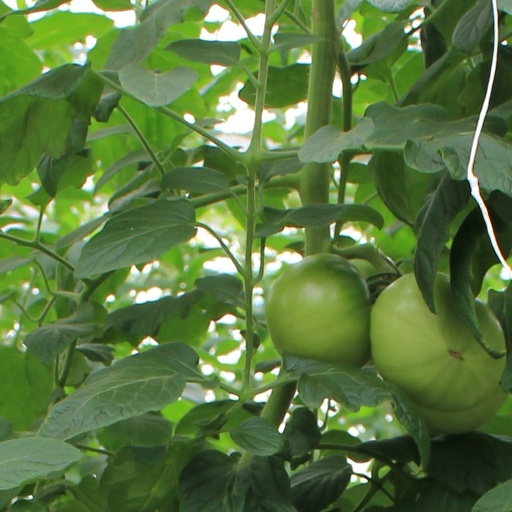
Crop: tomato